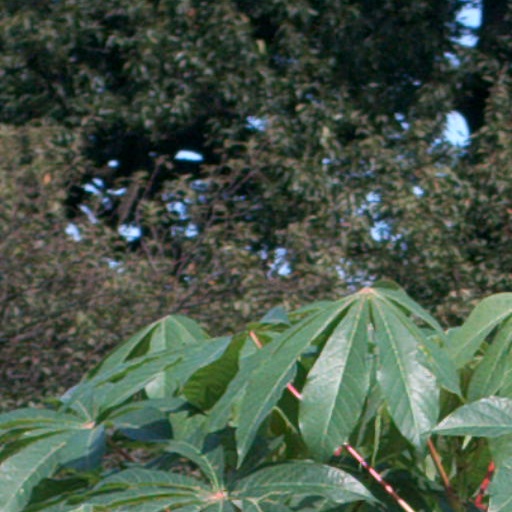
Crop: cassava